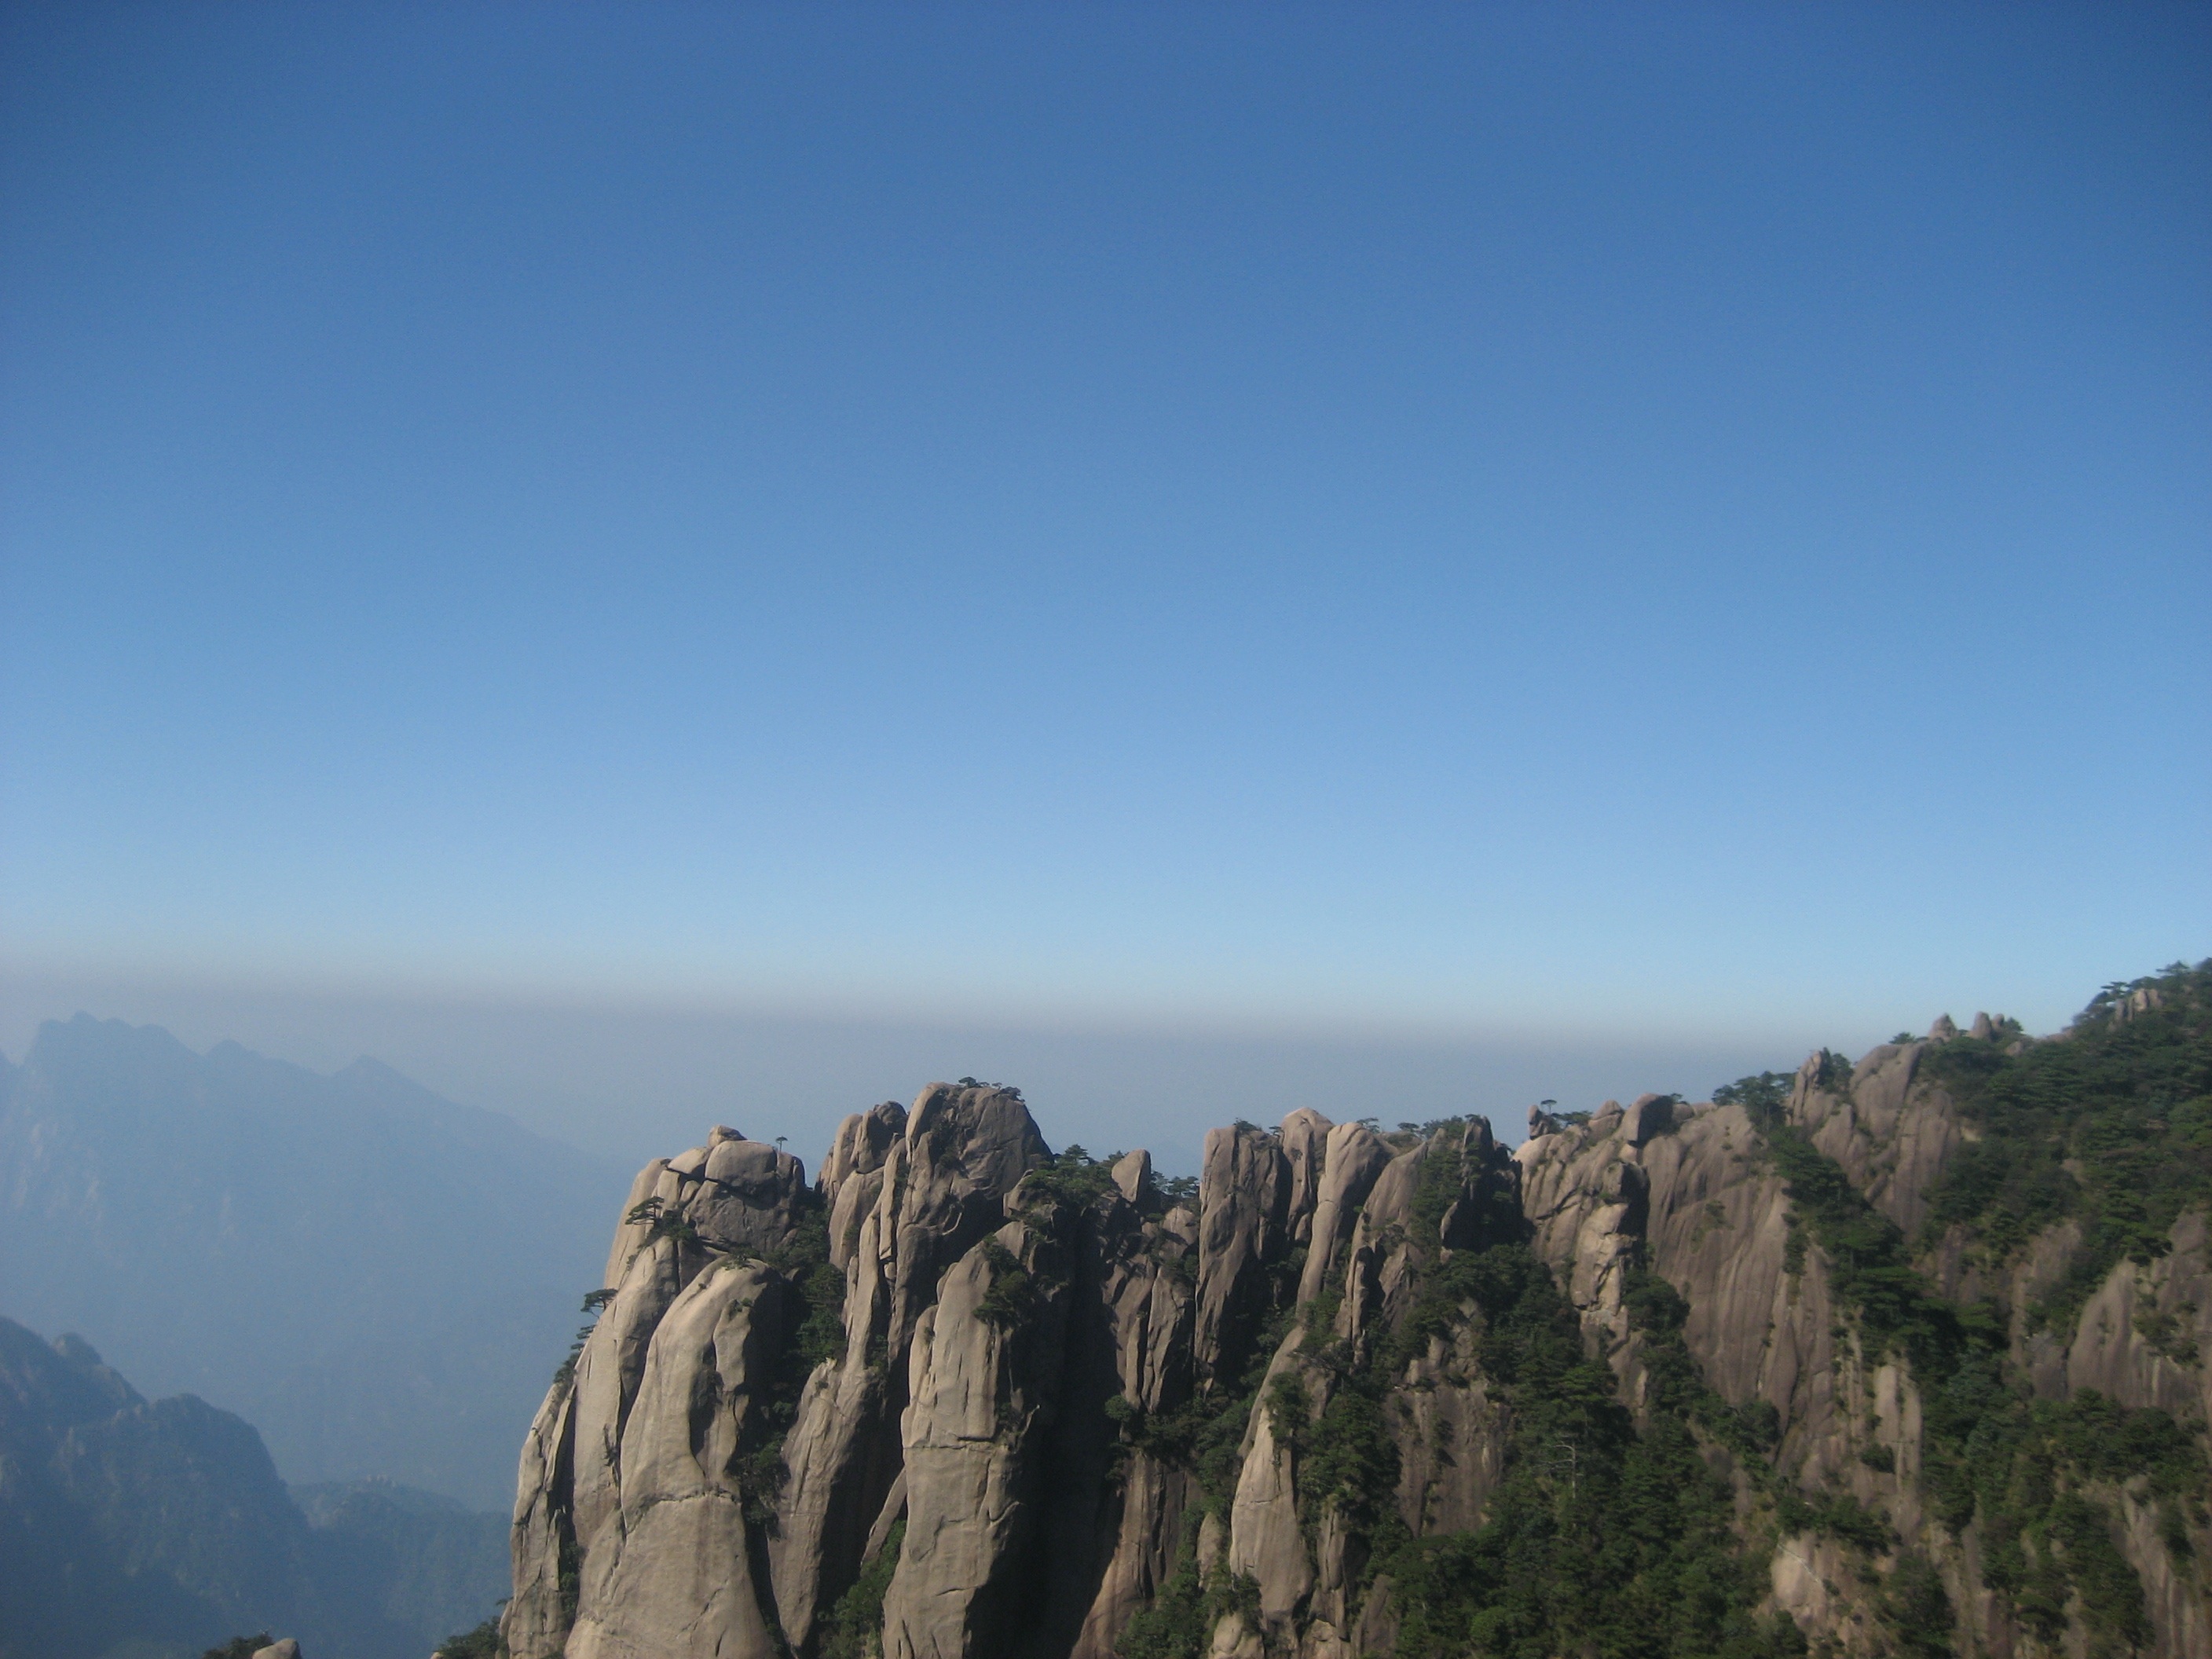
landscape, horizon, wilderness, walking, mountain, sky, hill, adventure, mountain range, cliff, terrain, national park, ridge, summit, badlands, plateau, views, landform, the mountains, geographical feature, mountainous landforms